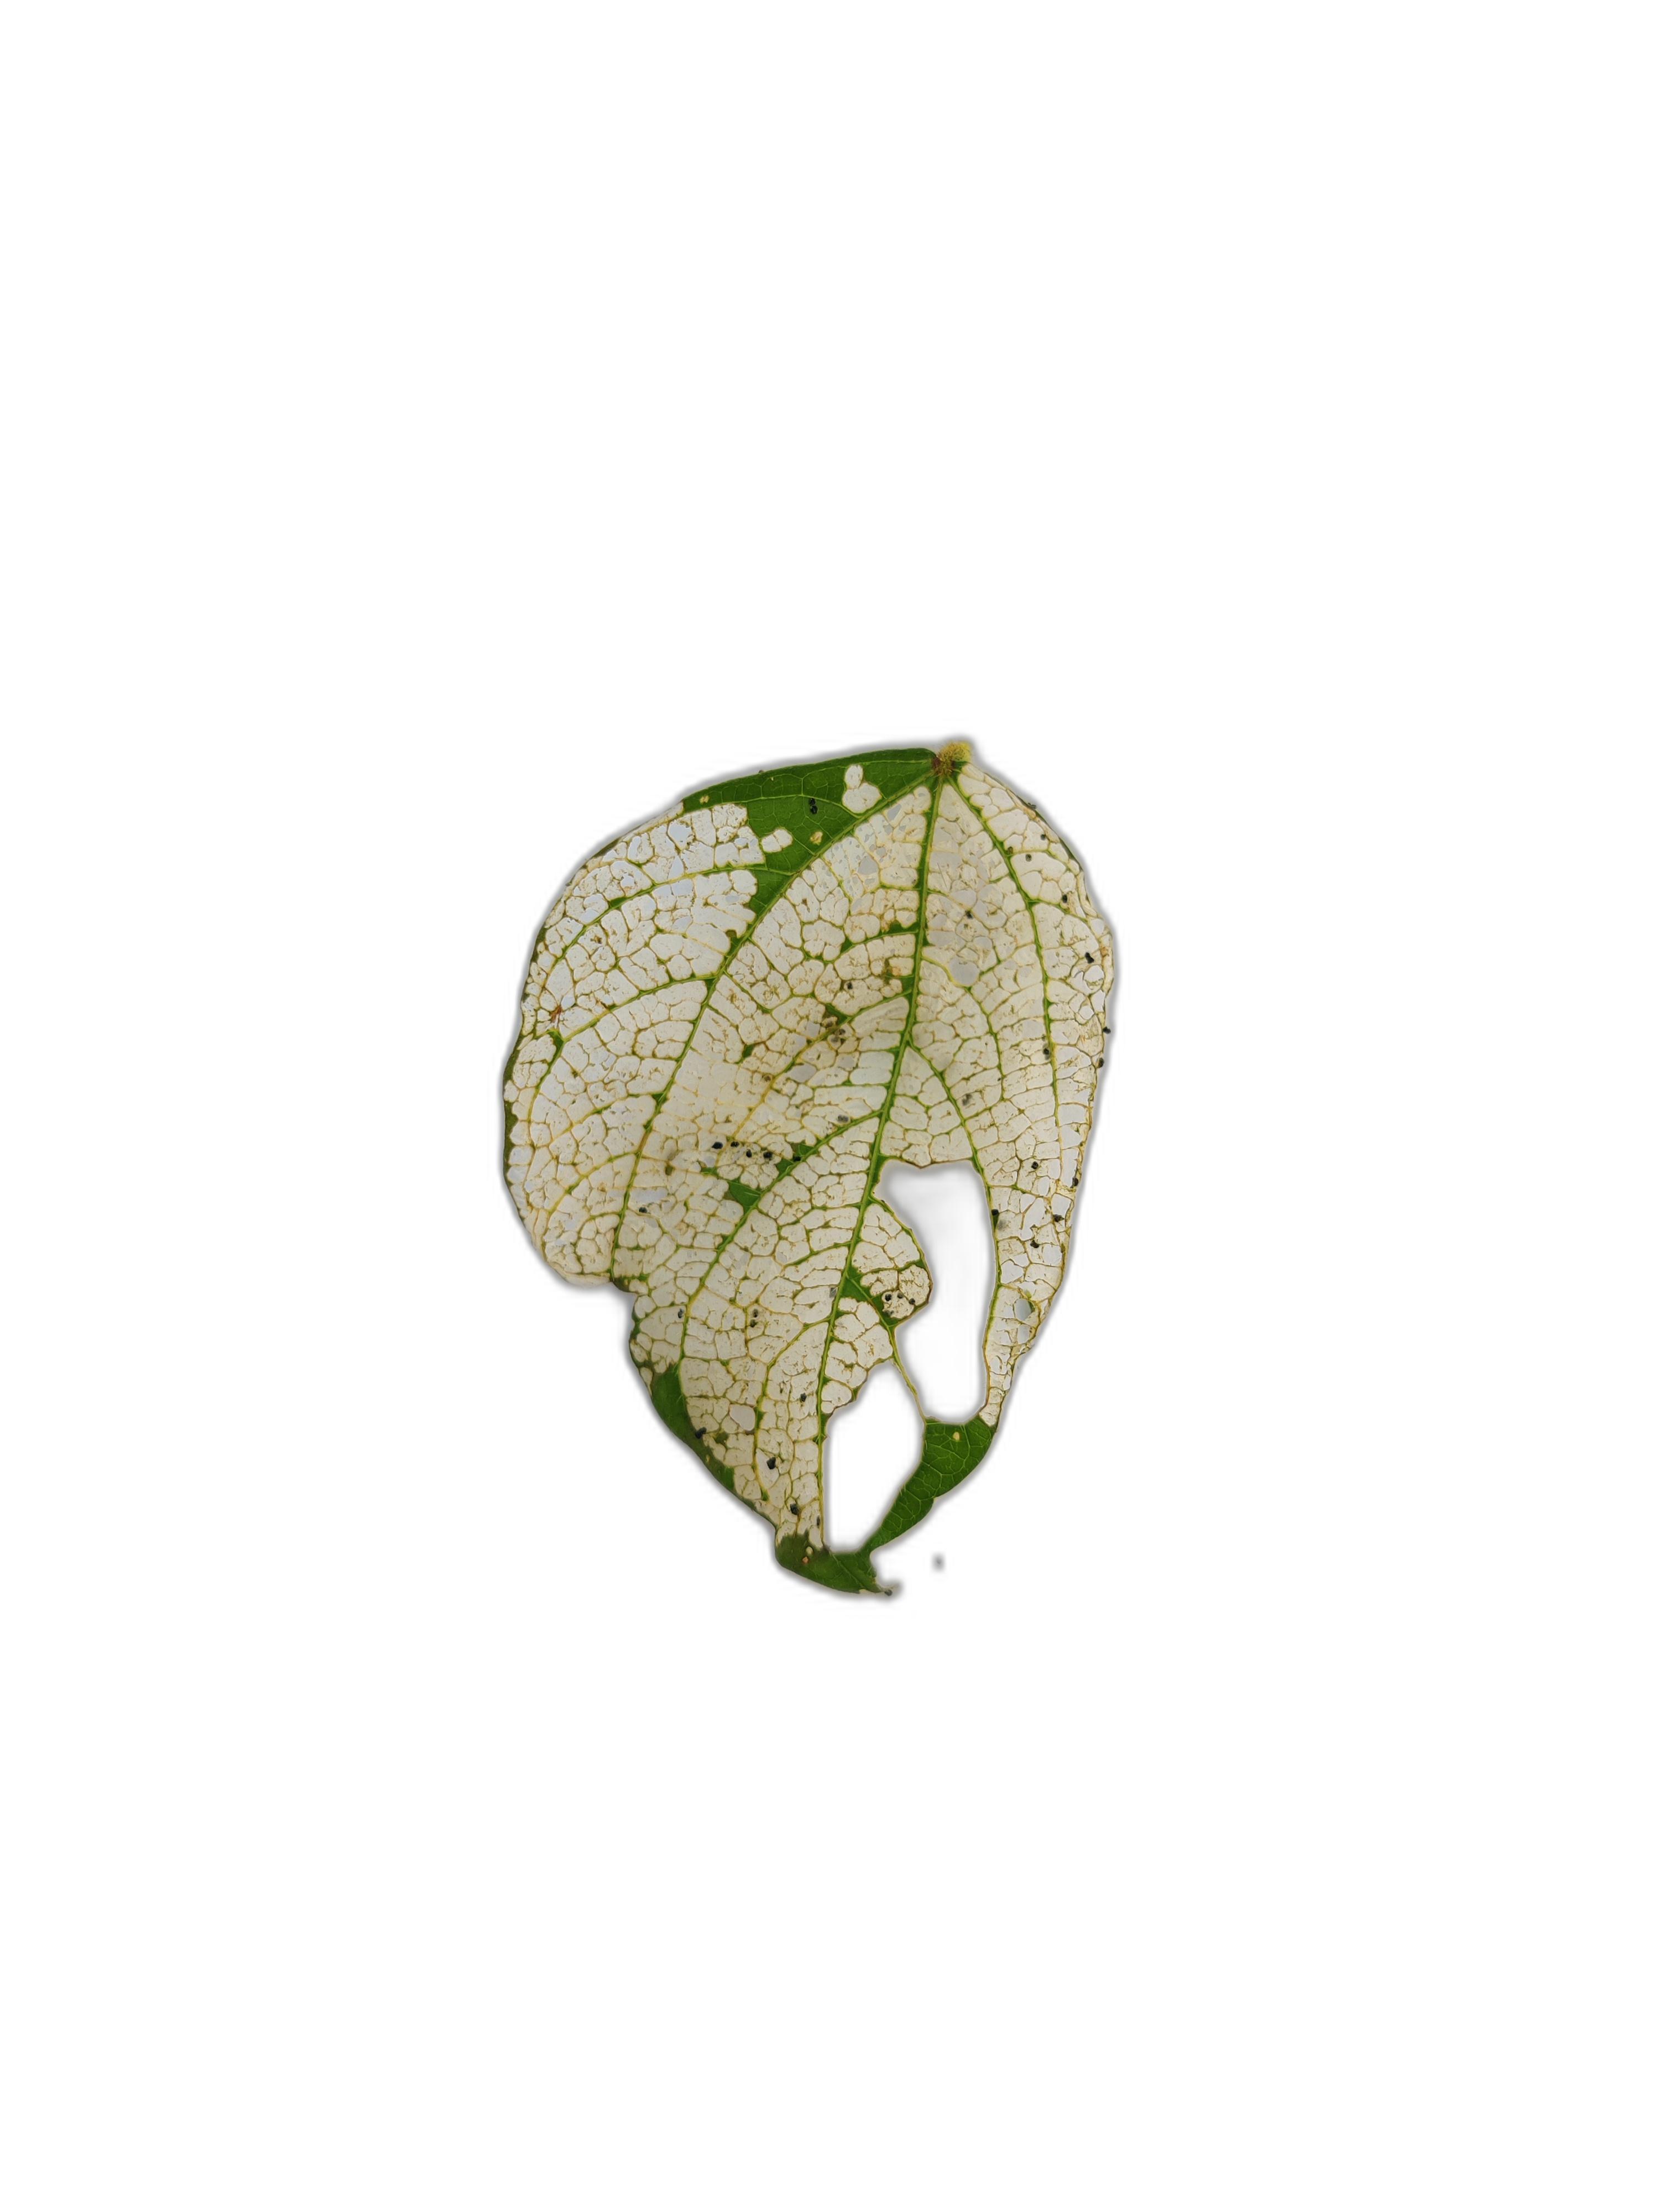
Label: Insect